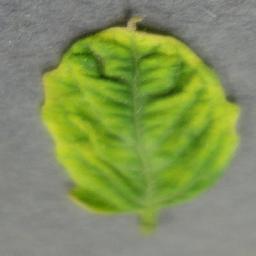
Label: Tomato___Tomato_Yellow_Leaf_Curl_Virus